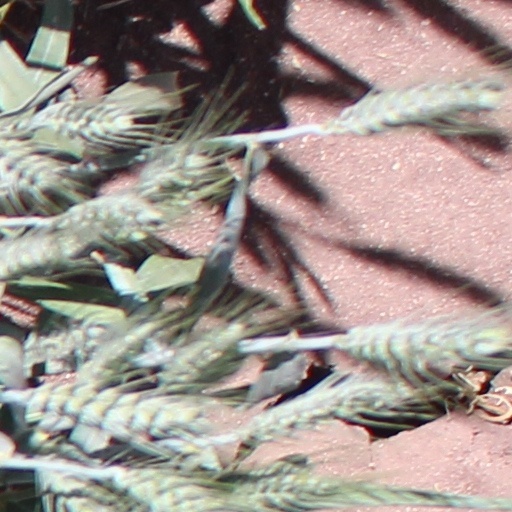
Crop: wheat